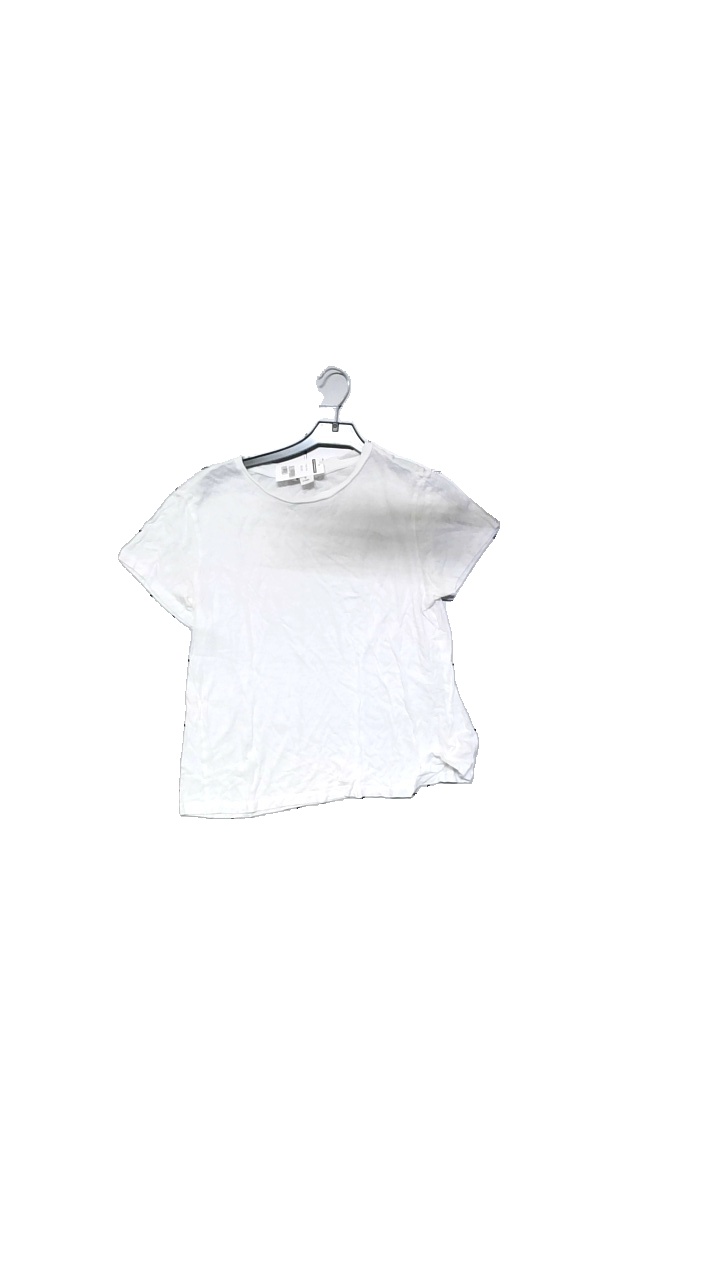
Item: T-shirt (Ladies)
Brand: Monki
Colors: White
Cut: Regular
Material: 50% cotton, 50% modal
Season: All
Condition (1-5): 4
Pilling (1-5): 4
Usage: Reuse
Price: <50